Pedro Vicente Maldonado

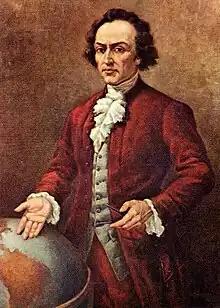
Portrait of Pedro Vicente Maldonado (1936), by Enrique Gomezjurado, in Alberto Mena Caamaño Museum, Quito, Ecuador.

Pedro Vicente Maldonado y Flores (November 24, 1704 in Riobamba, Royal Audience of Quito (today's Ecuador) – November 7, 1748 in London, England) was an Ecuadorian scientist who collaborated with the members of the French Geodesic Mission. As well as a physicist and a mathematician, Maldonado was an astronomer, topographer, and geographer.